Winter Olympic Games

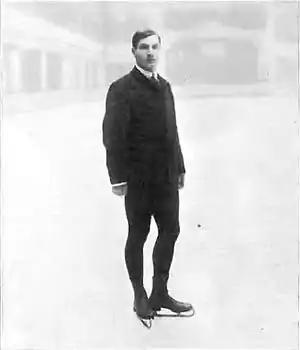
Ulrich Salchowat the 1908 Olympics

A predecessor, the Nordic Games, were organised by General Viktor Gustaf Balck in Stockholm, Sweden, in 1901 and were held again in 1903 and 1905 and then every fourth year thereafter until 1926. Balck was a charter member of the IOC and a close friend of Olympic Games founder Pierre de Coubertin. He attempted to have winter sports, specifically figure skating, added to the Olympic programme but was unsuccessful until the 1908 Summer Olympics in London. Four figure skating events were contested, at which Ulrich Salchow (10-time world champion) and Madge Syers won the individual titles.